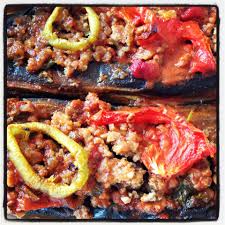
Yemek: karniyarik